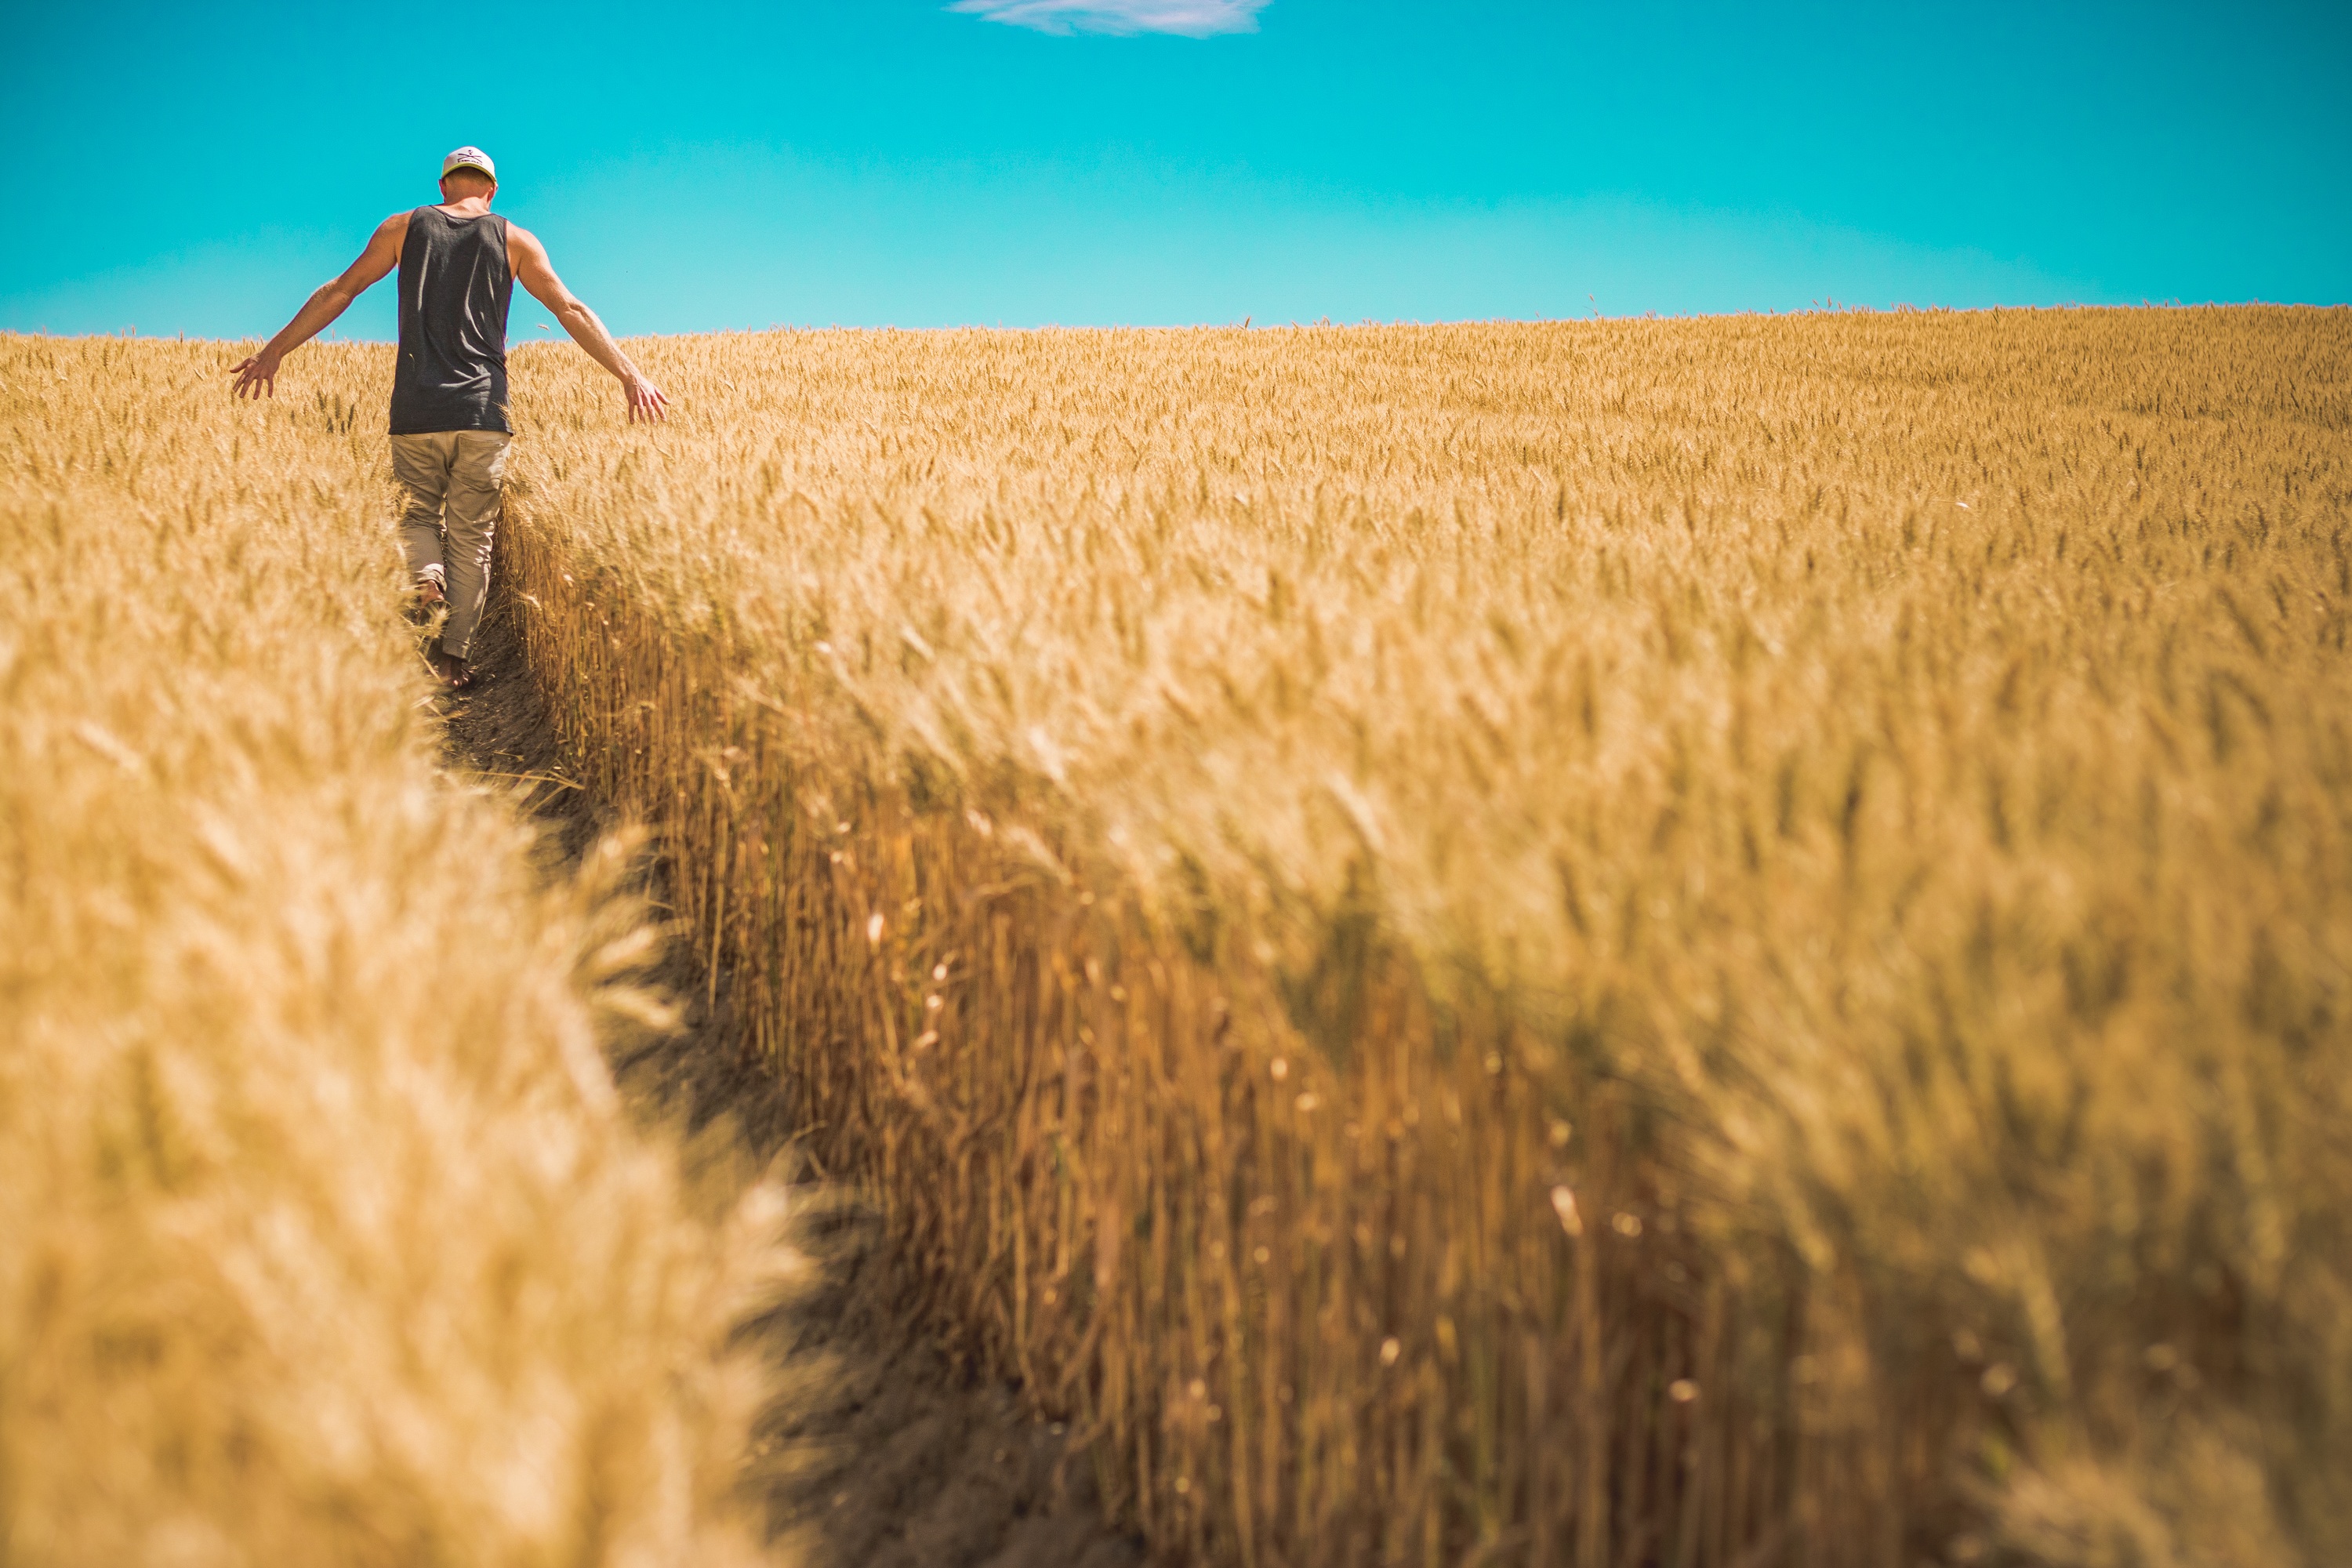
man, landscape, nature, path, grass, sand, horizon, person, plant, field, farm, wheat, prairie, countryside, rural, food, crop, pasture, soil, agriculture, plain, farmland, cereal, grassland, ecosystem, steppe, rural area, commodity, rice field, natural environment, grass family, food grain, cropland